List of UK top-ten albums in 2020

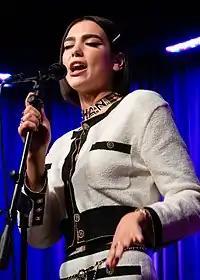
Dua Lipa's second studio album "Future Nostalgia" entered the chart in April 2020 at number two before climbing to the top spot the following week. The album spent 51 non-consecutive weeks in the top 10, including four non-consecutive weeks at number-one, and became the third best-selling album of 2020.

The UK Albums Chart is one of many music charts compiled by the Official Charts Company that calculates the best-selling albums of the week in the United Kingdom. Since 2004 the chart has been based on the sales of both physical albums and digital downloads. Since 2015, the album chart has been based on both sales and streaming. This list shows albums that peaked in the top ten of the UK Albums Chart during 2020, as well as albums which peaked in 2019 and 2021 but were in the top 10 in 2020. The entry date is when the album appeared in the top 10 for the first time (week ending, as published by the Official Charts Company, which is six days after the chart is announced).